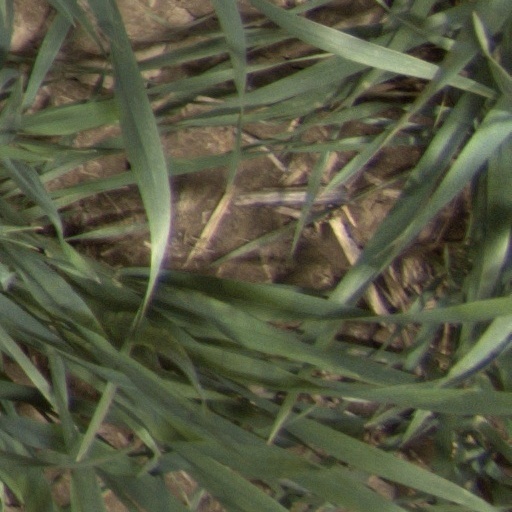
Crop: wheat